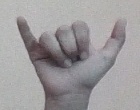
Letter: ya